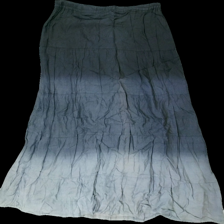
View: back
Type: Skirt
Category: Ladies
Brand: Missing
Colors: Black, Grey
Material: 100% viscose
Pattern: Other
Cut: Regular
Season: All
Damage location: top center
Damage 2 location: middle left
Damage 3 location: bottom center
Price range: <50
Recommended usage: Reuse
Description: ombre kjol, några lösa trådar